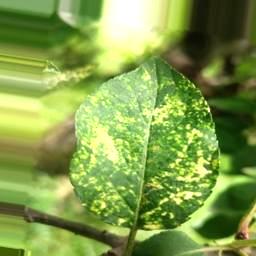
Label: Apple_Mosaic